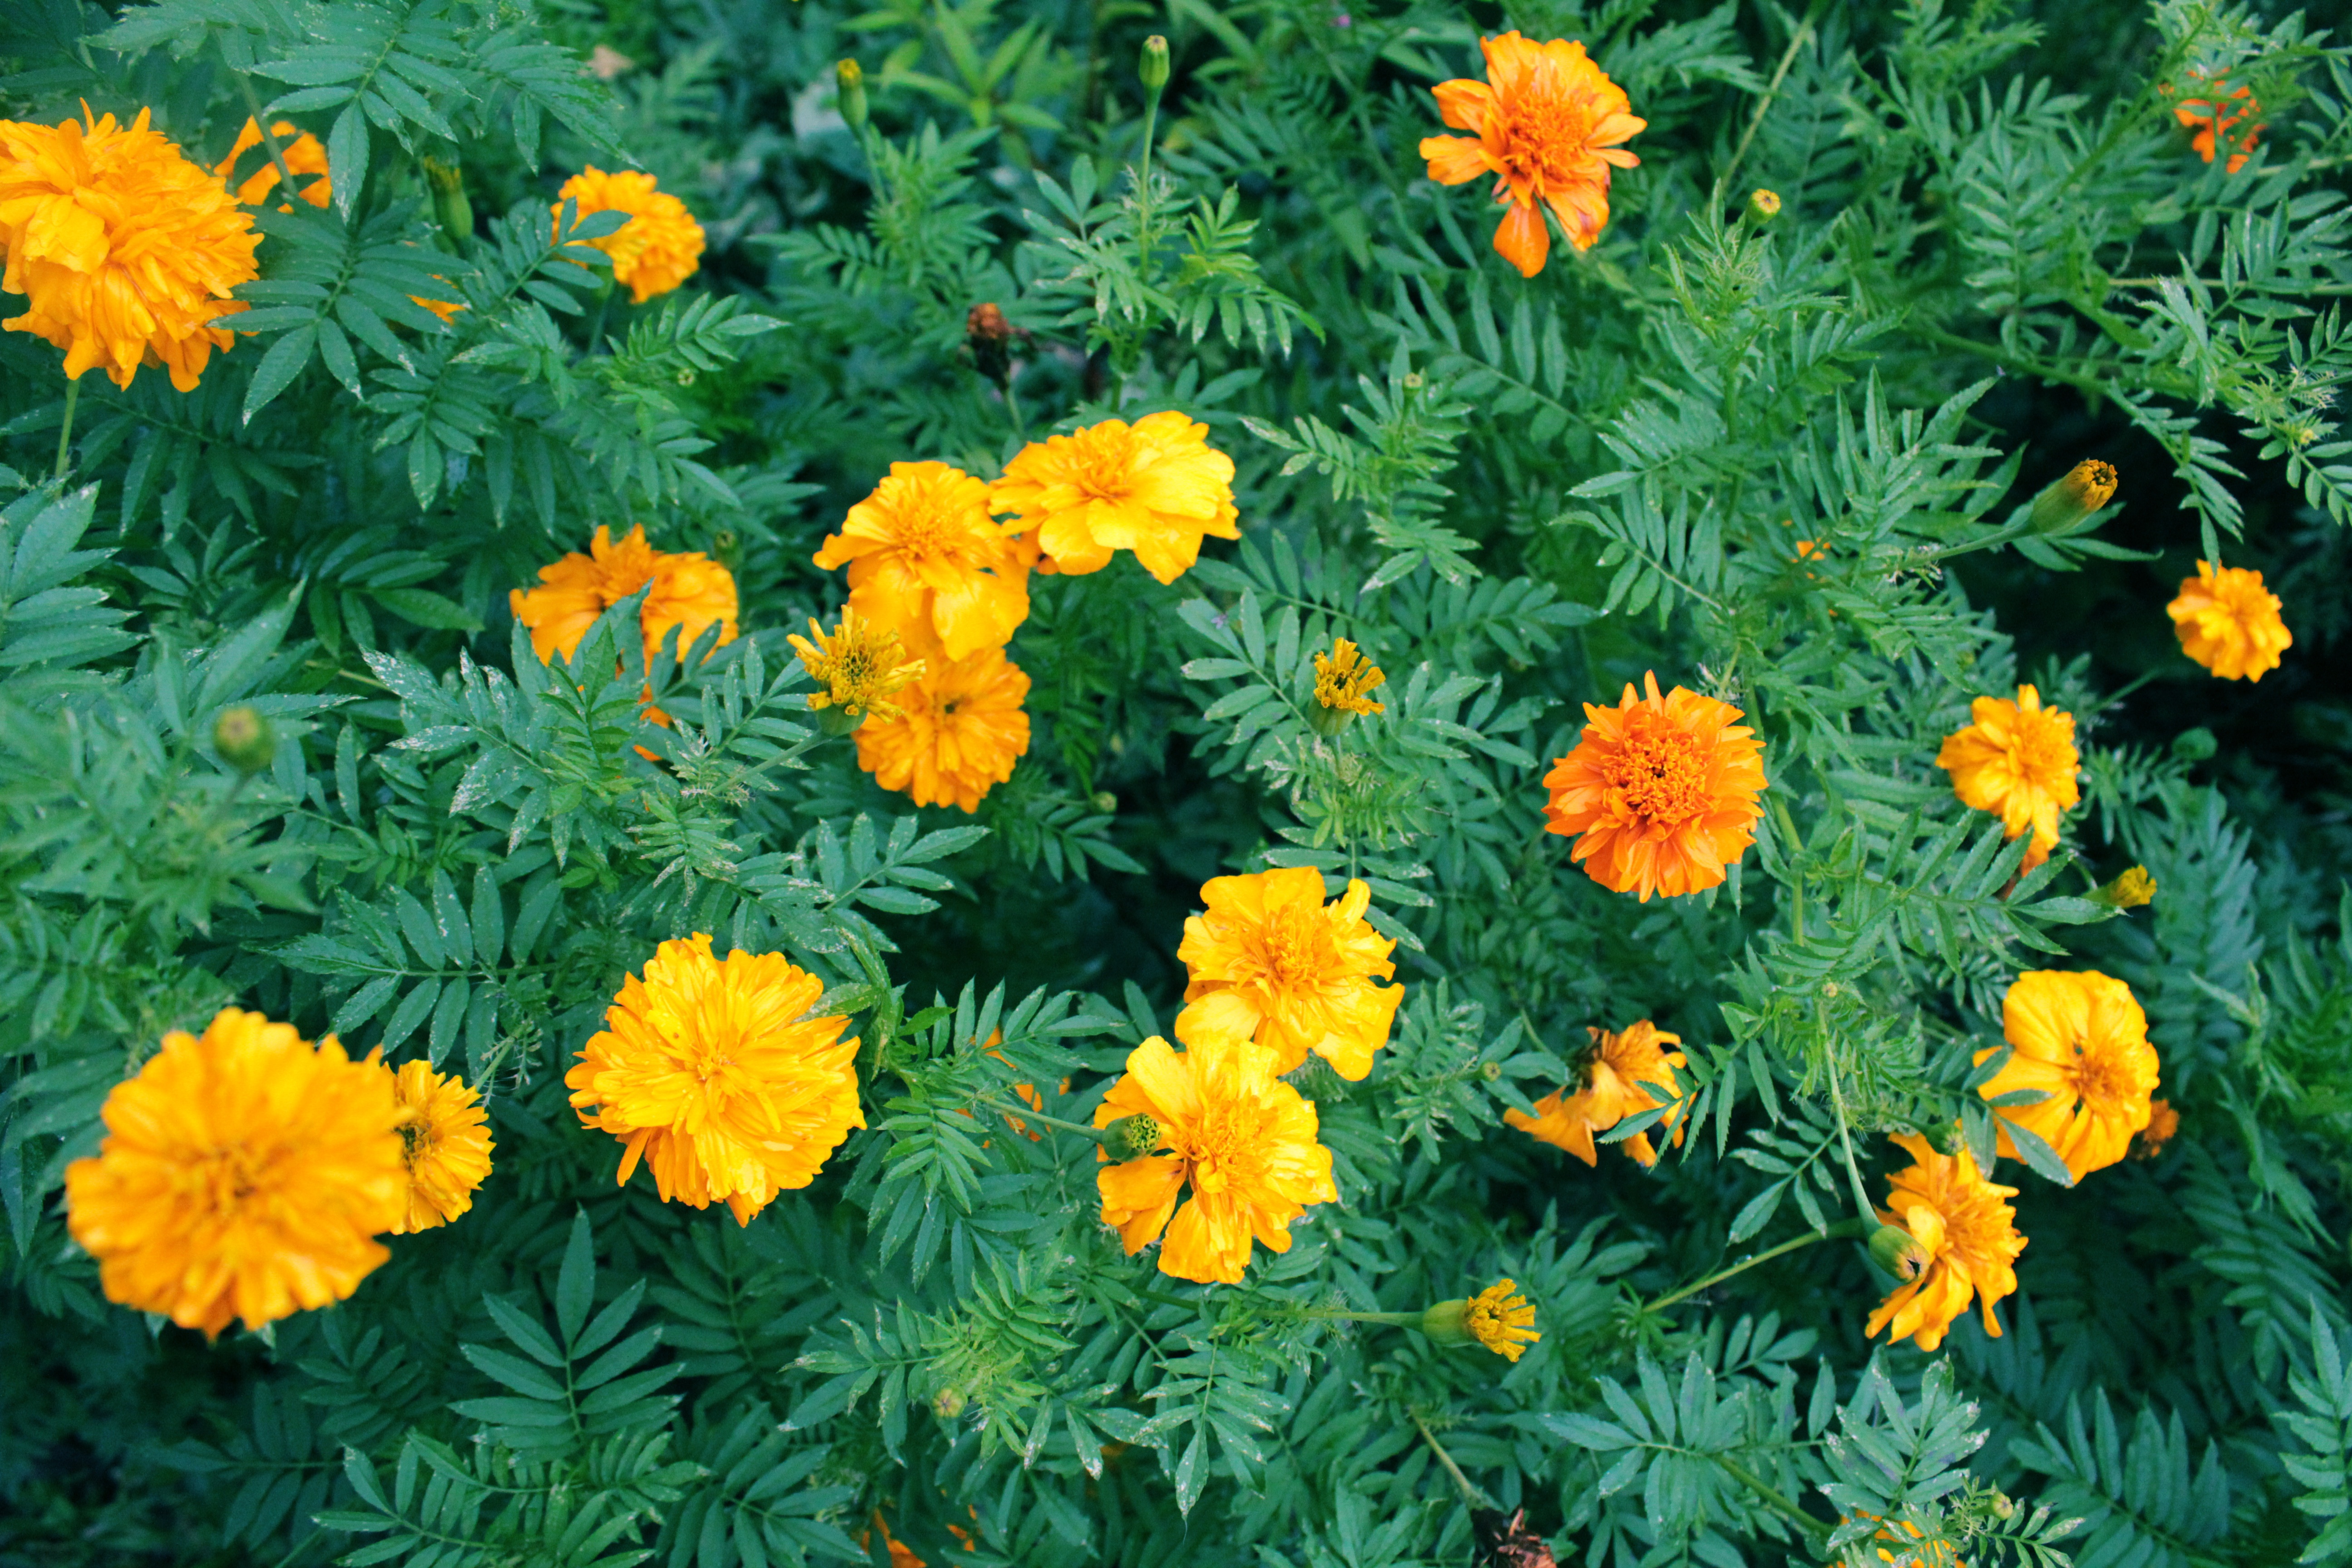
plant, meadow, flower, herb, botany, flora, wildflower, tansy, flowering plant, daisy family, calendula, annual plant, common tansy, land plant, chamaemelum nobile, marguerite daisy, chrysanths